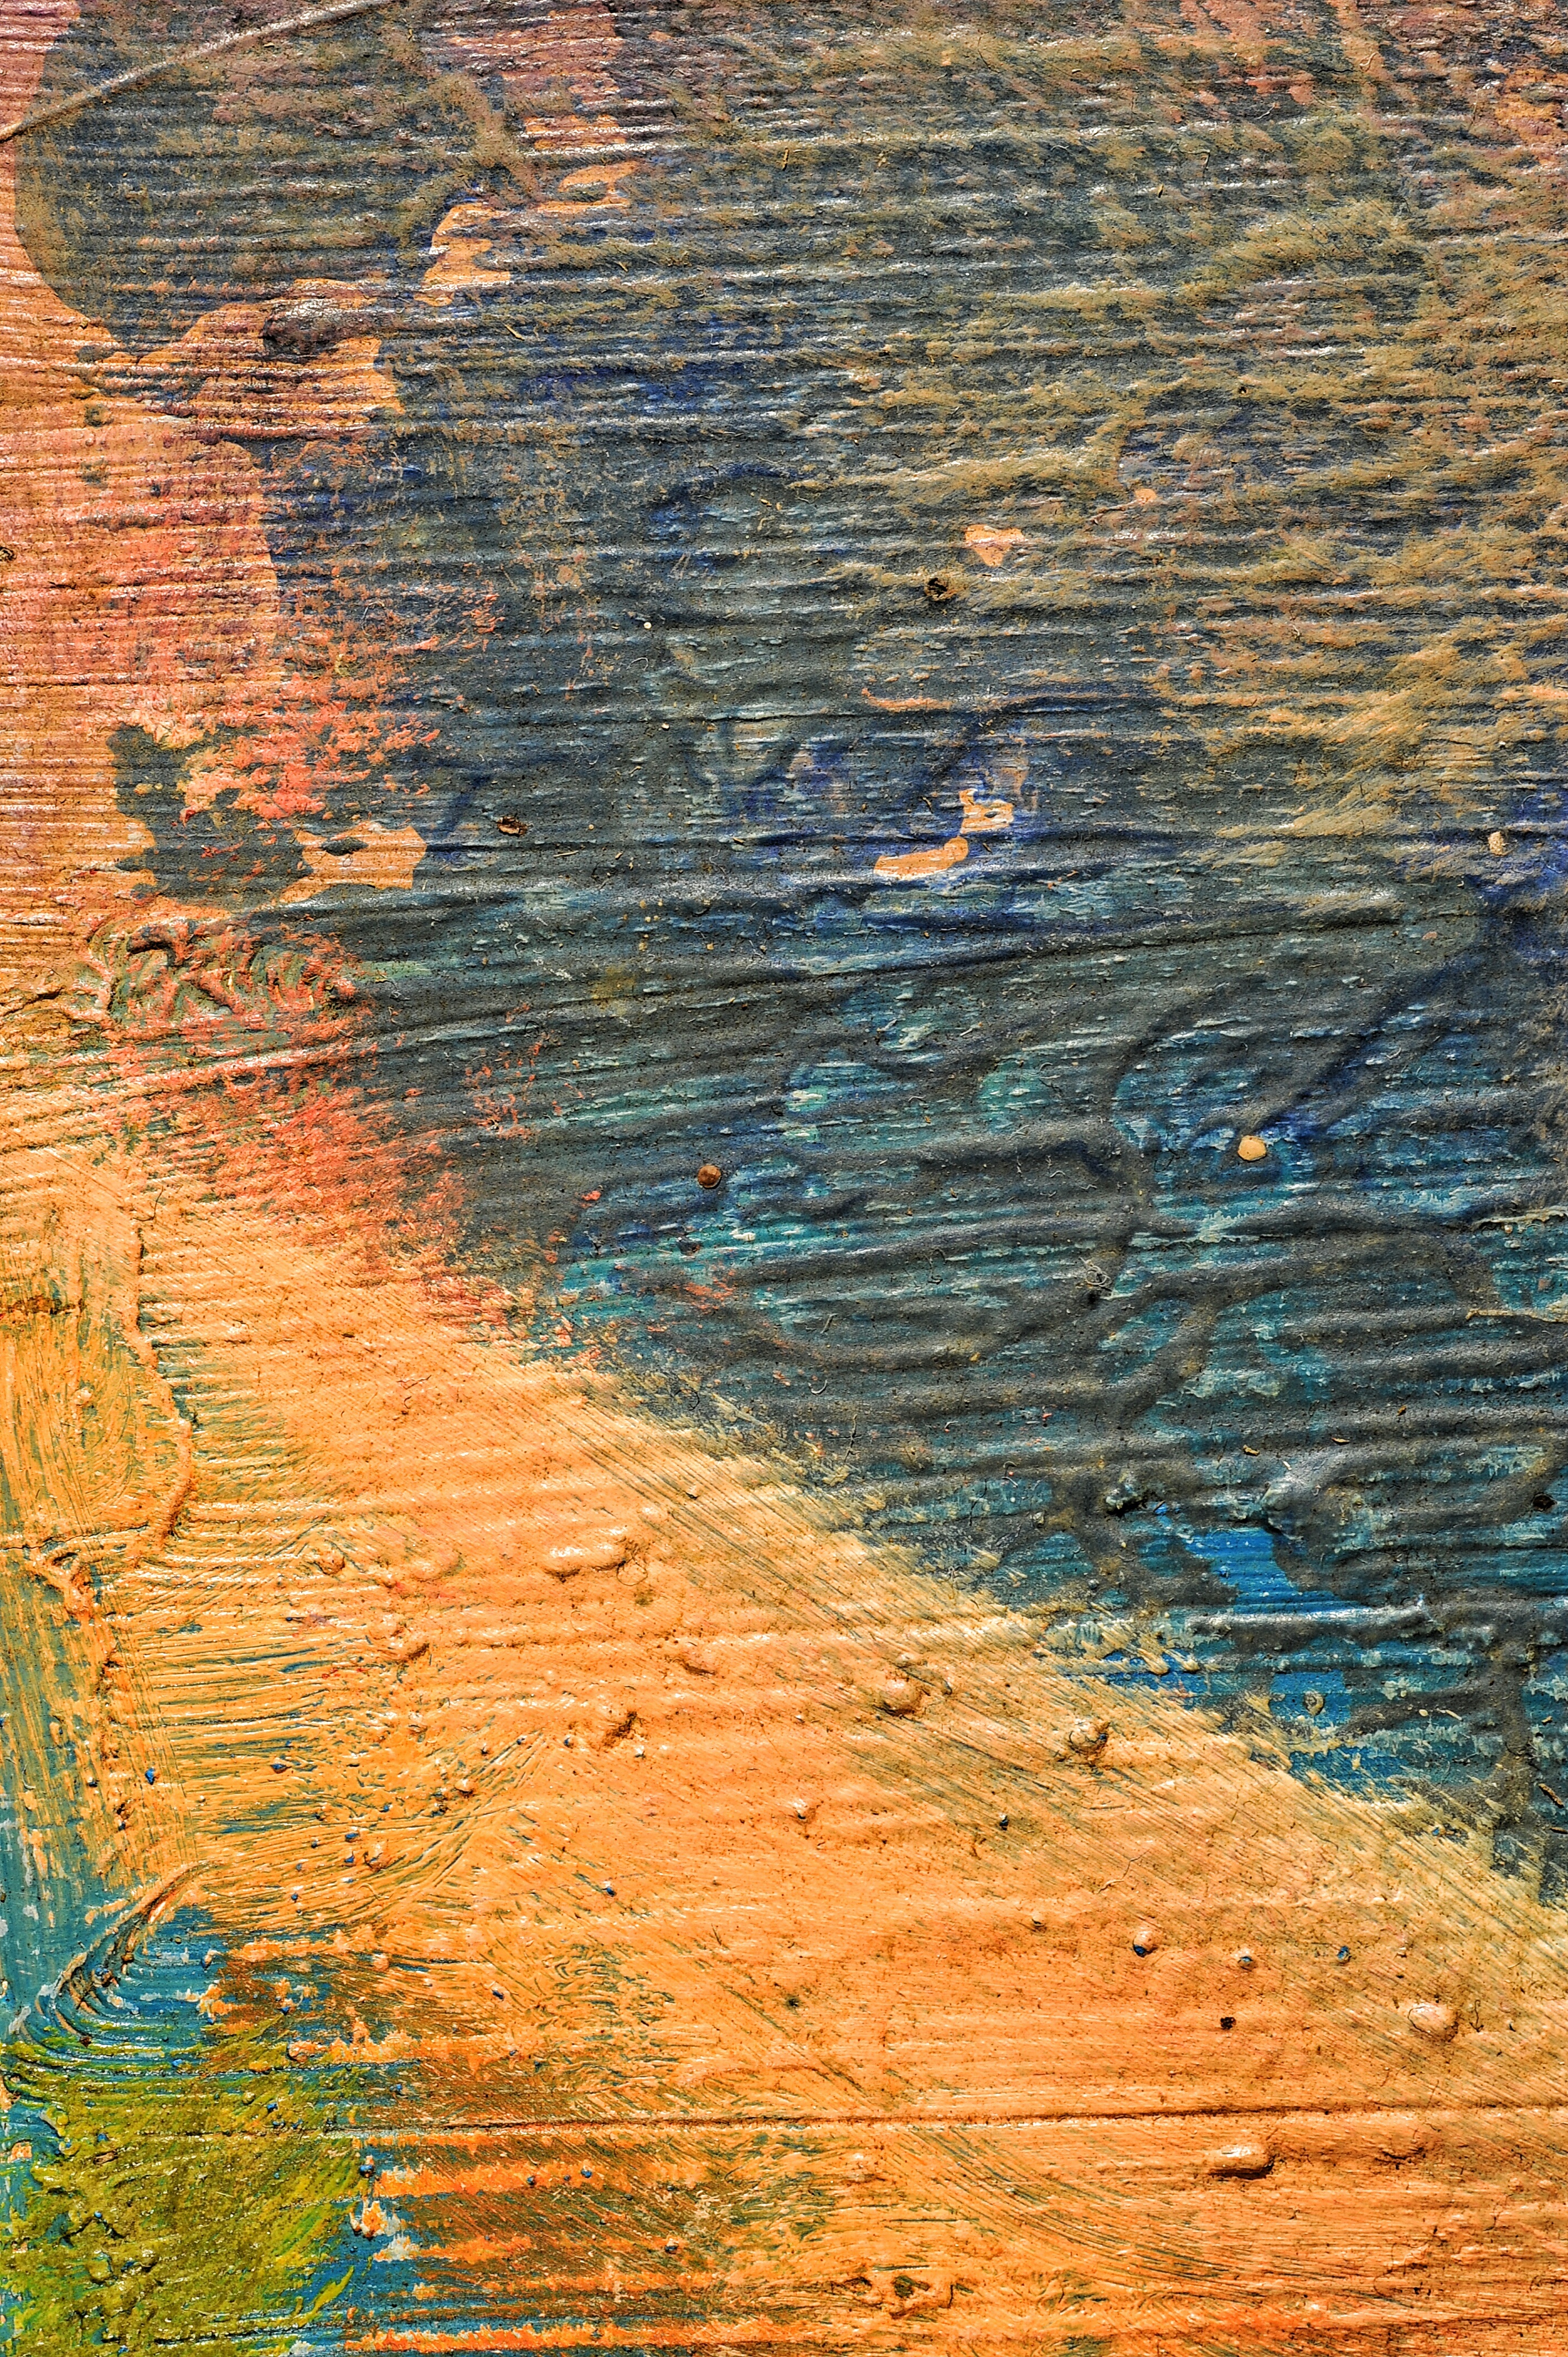
sea, coast, ocean, wood, texture, shore, wave, wall, reflection, color, artist, paint, material, painting, drawing, graphics, pastels, modern art, the framework, tinte, impressionist, acrylic paint, wind wave